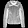
Label: Coat